Leonard Ravenhill

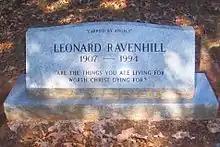
Gravesite at Garden Valley Cemetery in Garden Valley, Texas

Ravenhill died at his home in Garden Valley on 27 November 1994. He was interred near the grave of Contemporary Christian music artist Keith Green.